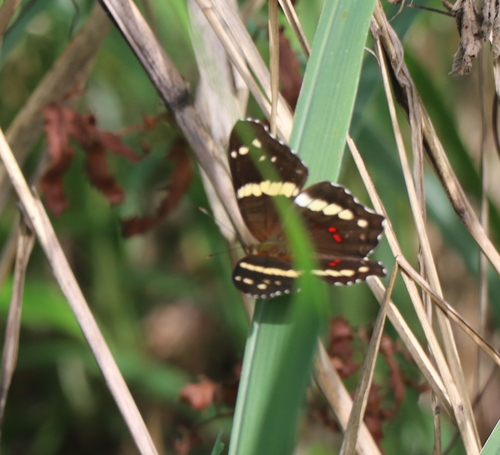
Scientific name: Anartia fatima
Common name: Banded peacock
Family: Nymphalidae
Order: Lepidoptera
Pollinator type: Primary pollinator
Habitat: Open areas and gardens
Geographic range: South America
Conservation status: Least Concern